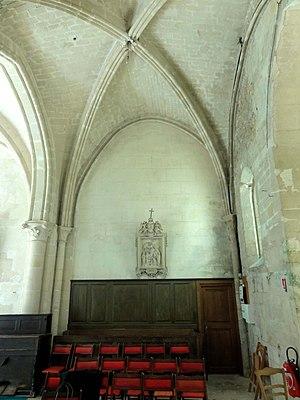
Intérieur de l'église - voir titre.
L'église Saint-Denis est une église catholique paroissiale située à Serans, en France. L'on ignore pratiquement tout de son histoire. La partie la plus ancienne est le clocher en bâtière, qui est de style roman, et date de la première moitié du XIIᵉ siècle. Le chœur de cette époque fut remplacé quelques années plus tard par une travée voûtée d'ogives. L'église Saint-Denis compte ainsi parmi les quarante églises de l'Oise qui possèdent des voûtes d'ogives romanes. Mais c'est tout ce qui subsiste de cette époque : la seconde travée du chœur, qui se termine par un chevet plat, a été ajoutée au début du XIIIᵉ siècle, et le croisillon sud et la chapelle latérale sud ont été construits, ou reconstruits, sous la même campagne de travaux. La plupart des chapiteaux sont malheureusement abîmés, ou ont été resculptés au XIXᵉ siècle, et la seconde travée du chœur a perdu toute son authenticité lors d'une restauration radicale à cette époque. Mieux conservés sont le croisillon et la chapelle latérale nord, qui sont issus de la reconstruction après la guerre de Cent Ans au début du XVIᵉ siècle.